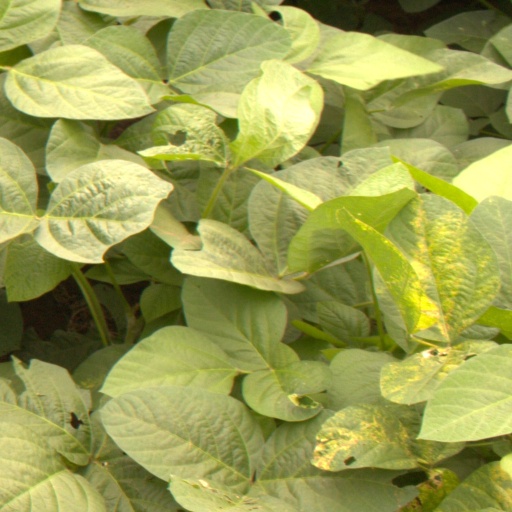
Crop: soybean